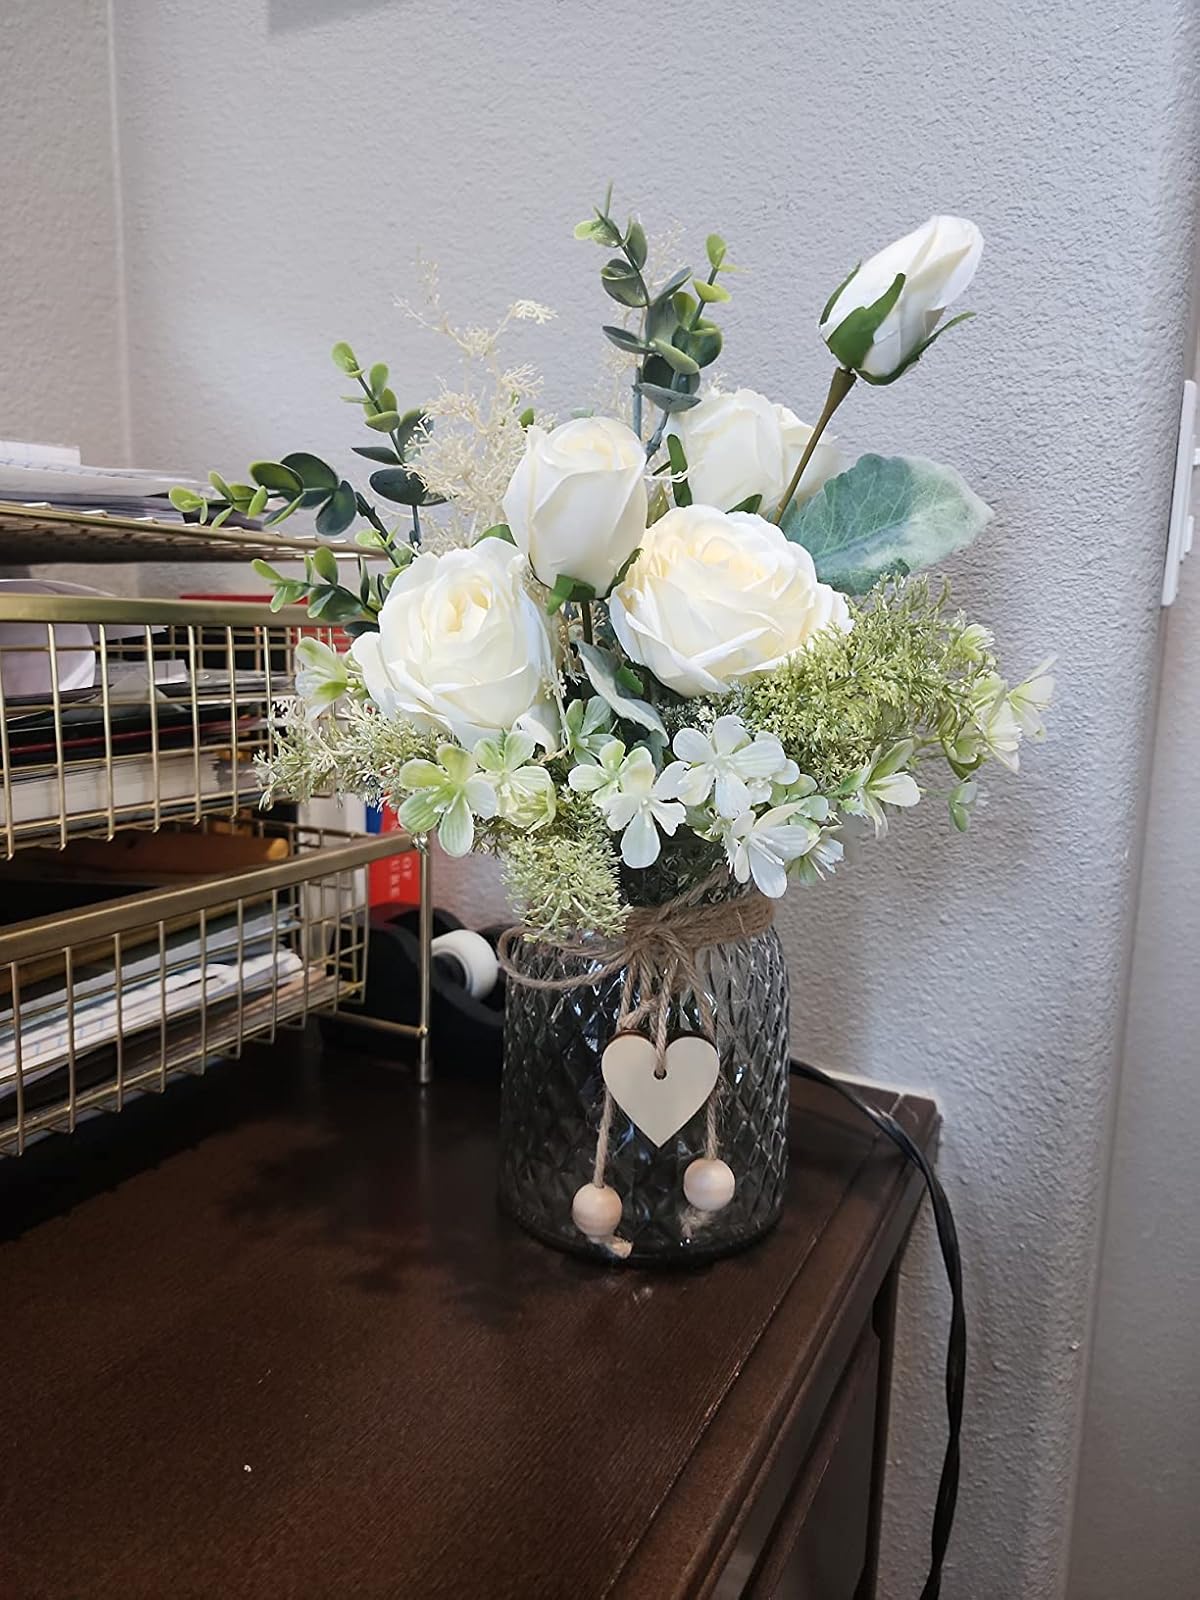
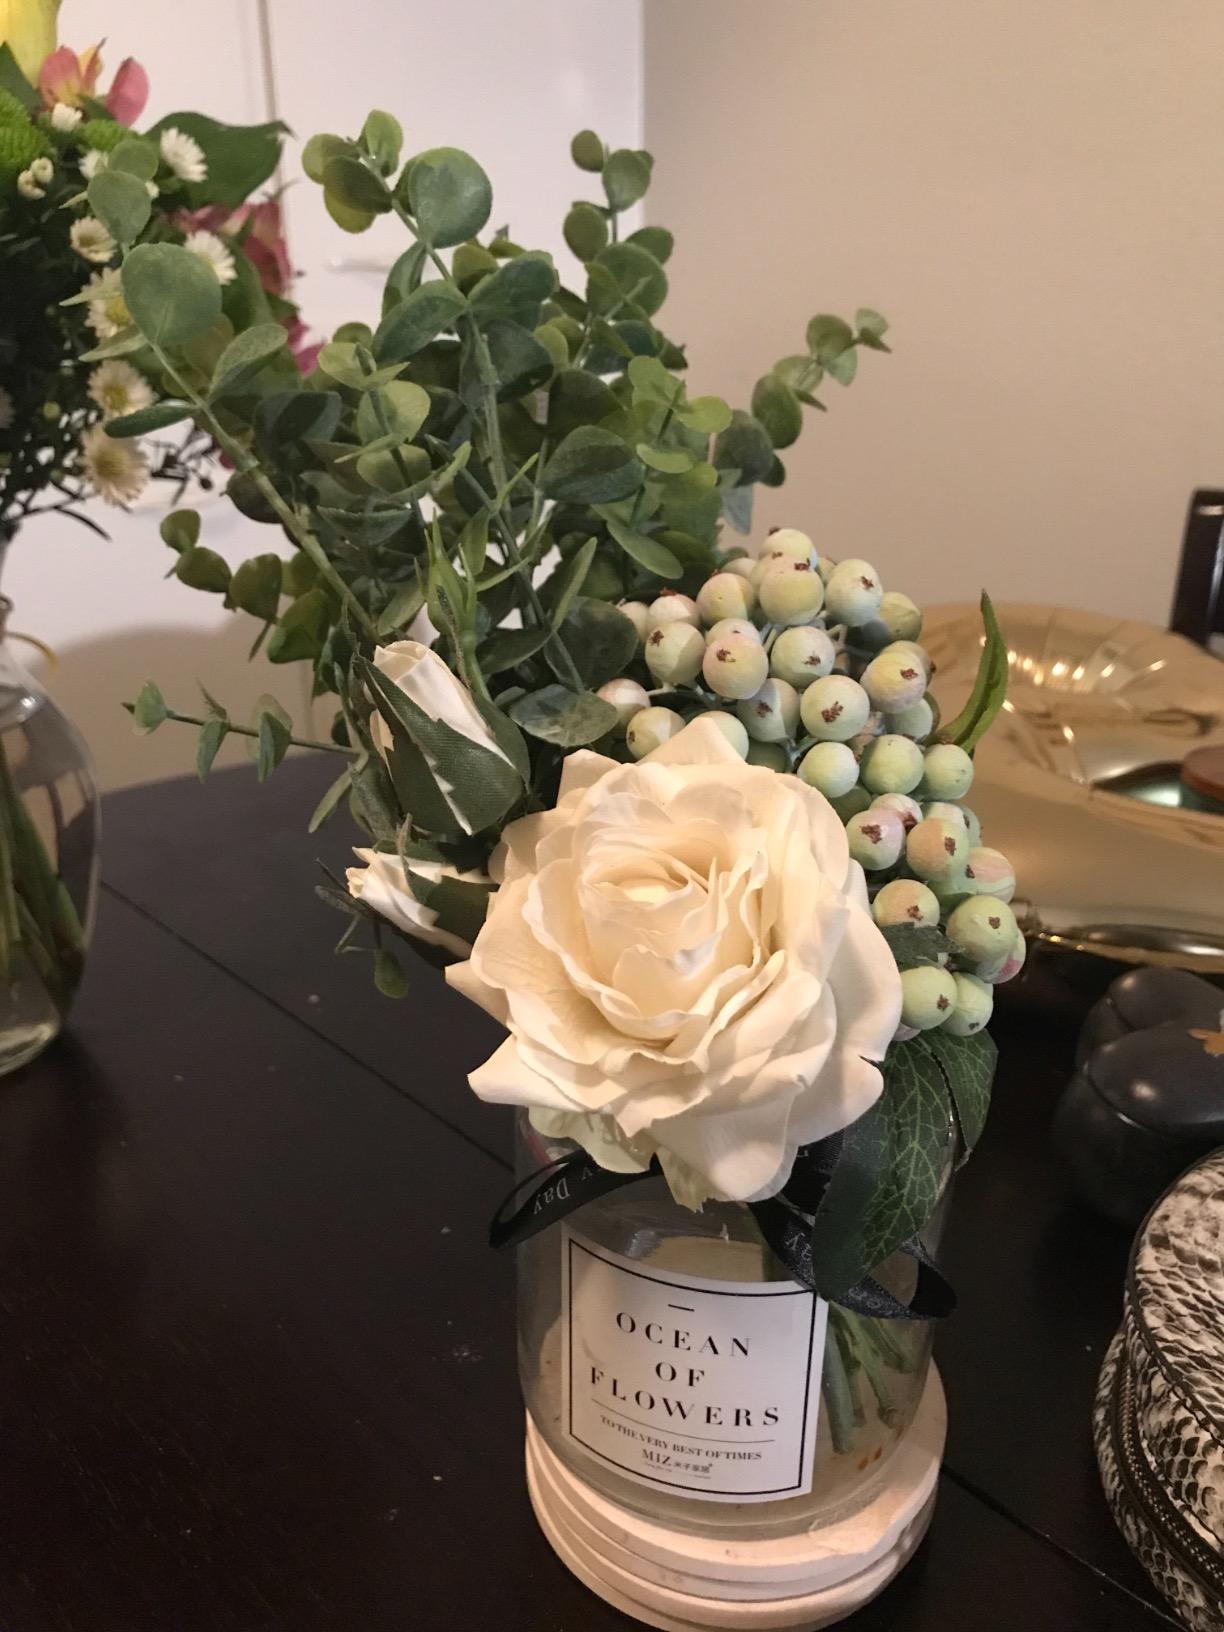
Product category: vase
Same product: no